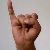
The image shows a hand gesture representing the letter 'I' in Indian Sign Language.